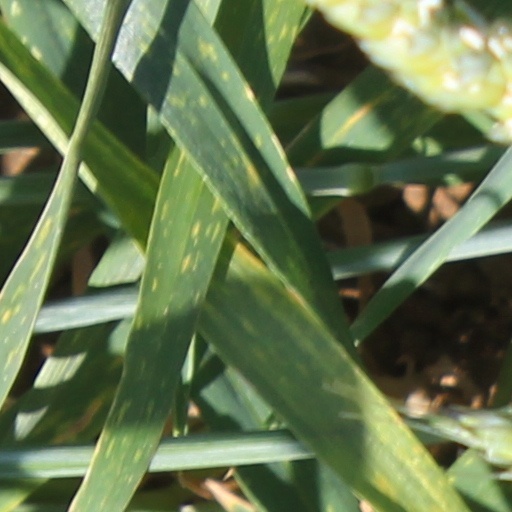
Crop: wheat